Teach-in

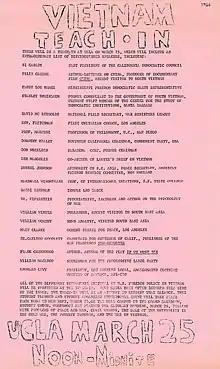
UCLA Vietnam Day Committee leaflet promoting its 25 March 1966 antiwar teach-in

The Michigan teach-in received national press, including an article published in the March 25, 1965 issue of the "New York Times". It went on to inspire 35 more teach-ins on college campuses within the next week. By the end of the year, there had been teach-ins at 120 campuses. Antiwar teach-ins were held until the end of the Vietnam War. These included: